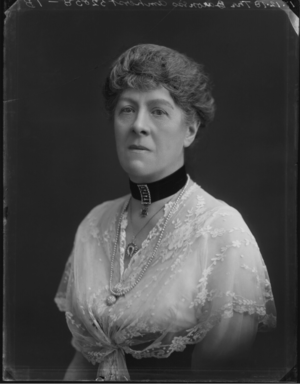
Mary Rothes Margaret Cecil, 2ᵉ baronne Amherst of Hackney, dite Lady William Cecil, est une égyptologue britannique, fille ainée de William Amhurst Tyssen-Amherst, 1ᵉʳ baron Amherst of Hackney.